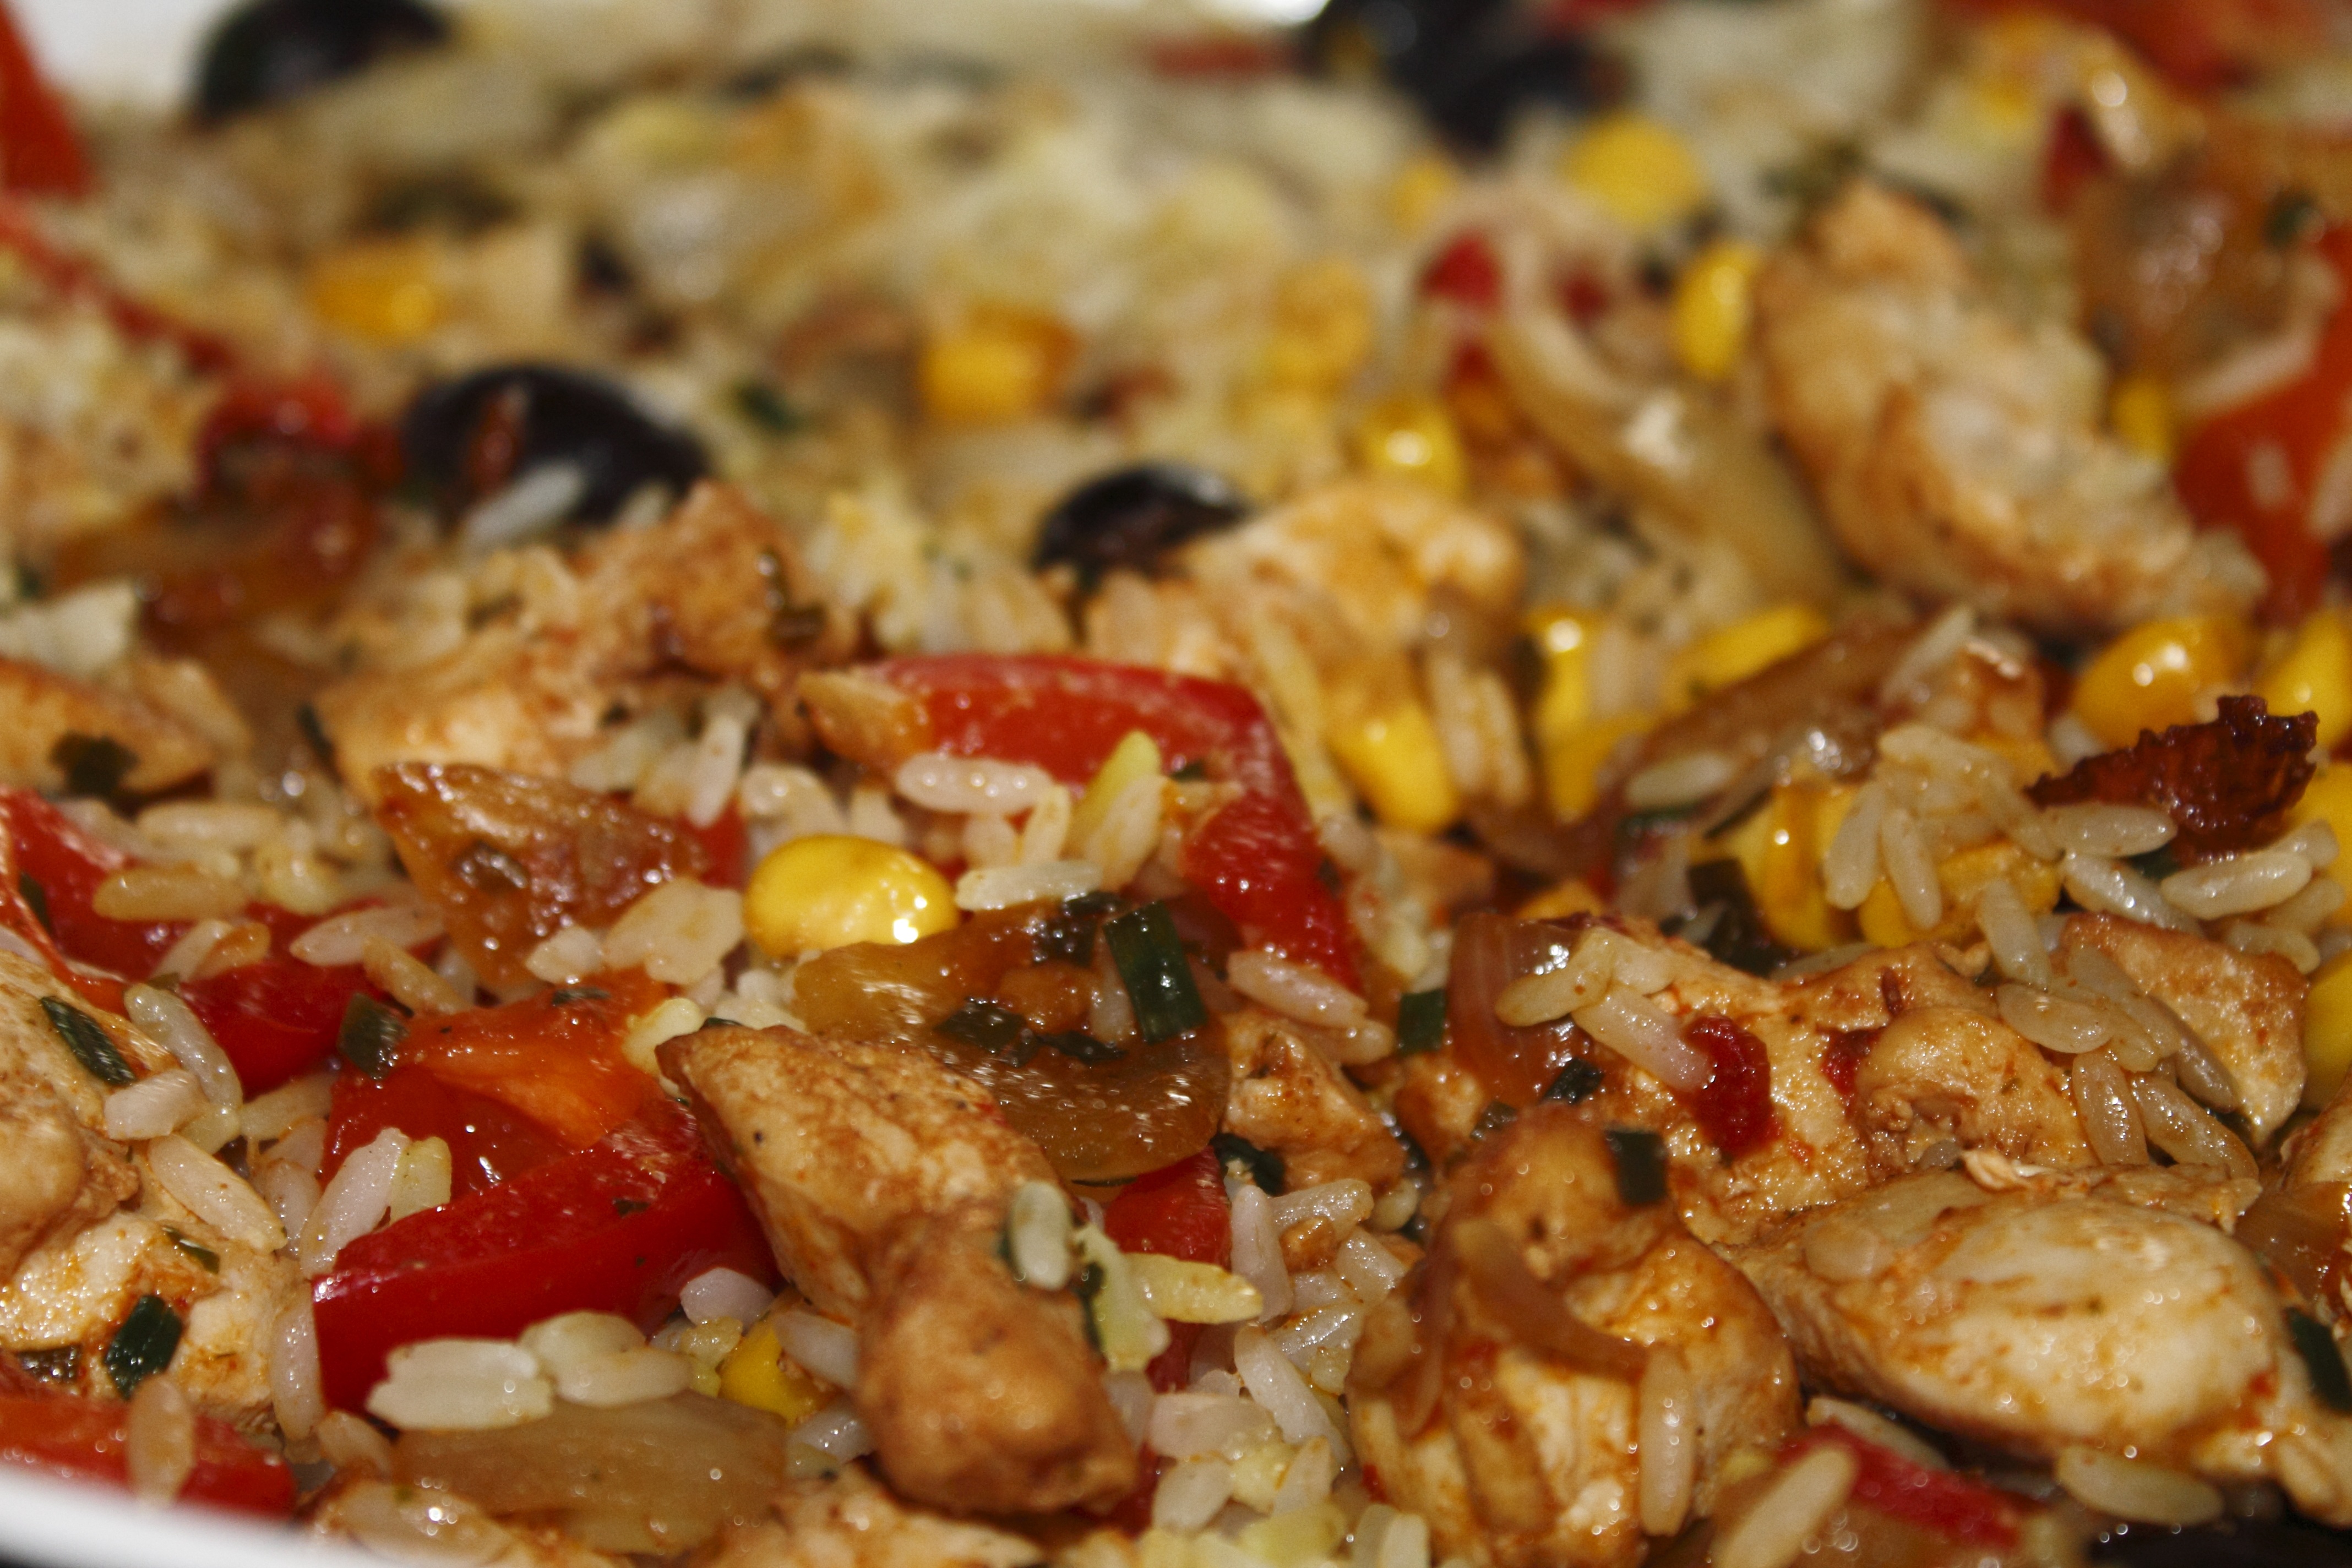
dish, meal, food, chinese, produce, asia, breakfast, eat, meat, lunch, cuisine, delicious, chicken, rice, pan, asian food, fry up, main course, hearty, nutrition, vegetables, spicy, tasty, court, fry, enjoy, edible, substantial, paella, rice ladle, jambalaya